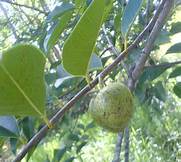
Label: others